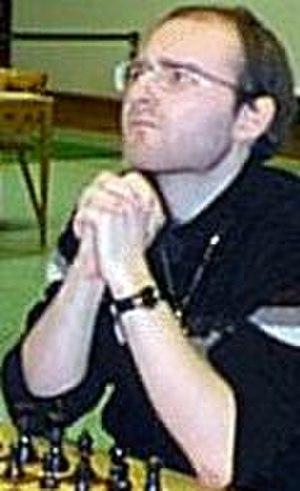
Matthew Sadler est un grand maître britannique du jeu d'échecs.